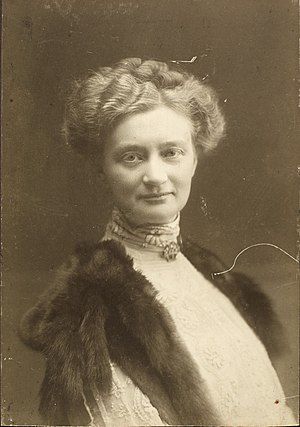
Bodil de Neergaard
Bodil Neergaard
Ellen Bodil de Neergaard, født Hartmann var en dansk godsejer og social filantrop. Bodil Neergaard er også navnet på en æblesort, som er opkaldt efter hende.